Miami Beach, Florida

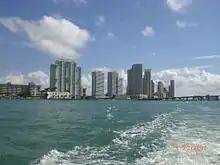
A portion of the southern part of the South Beach skyline as seen from Biscayne Bay. Photo: Marc Averette

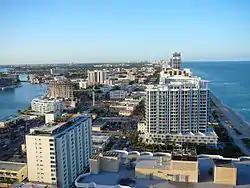
The northernmost section of the city, known as North Beach

Miami Beach encounters tidal flooding of certain roads during the annual king tides, though some tidal flooding has been the case for decades, as the parts of the western side of South Beach are at virtually above normal high tide, with the entire city averaging only above mean sea level (AMSL). However, a recent study by the University of Miami showed that tidal flooding became much more common from the mid-2000s. The fall 2015 king tides exceeded expectations in longevity and height. Traditional sea level rise and storm mitigation measures including sea walls and dykes, such as those in the Netherlands and New Orleans, may not work in South Florida due to the porous nature of the ground and limestone beneath the surface.